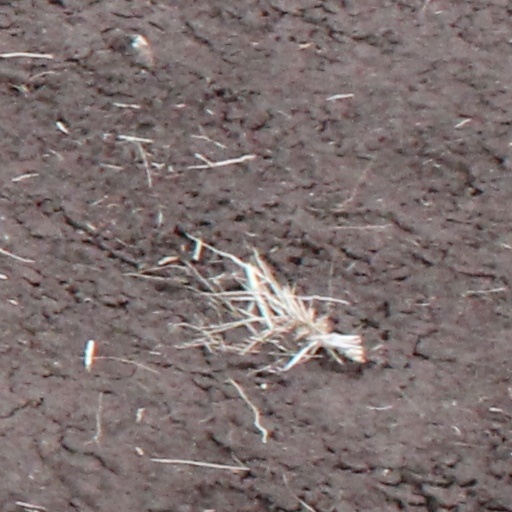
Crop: wheat